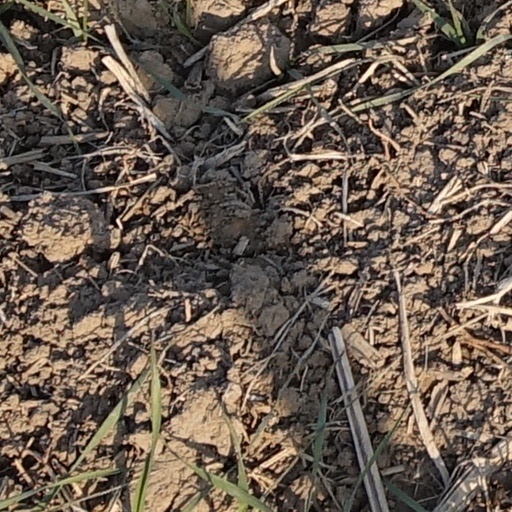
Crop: wheat